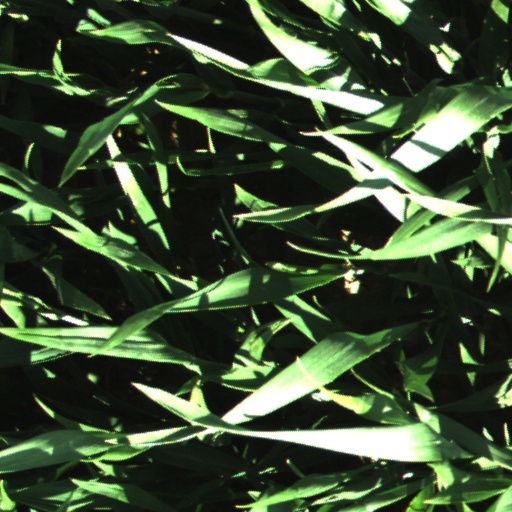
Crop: wheat